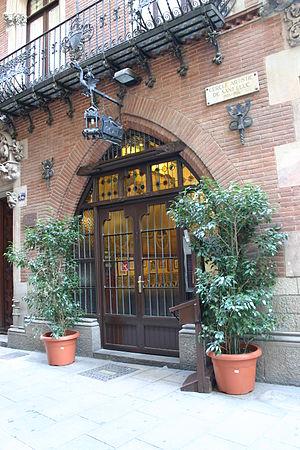
Els Quatre Gats est un cabaret célèbre de Barcelone en Espagne ouvert en 1897. Il doit notamment sa renommée à sa fréquentation par différents artistes majeurs catalans et espagnols, dont notamment Pablo Picasso, à la fin du XIXᵉ siècle et au début du XXᵉ siècle.
Julio González, né Julio Luis Jesús González Pellicer le 21 septembre 1876 à Barcelone en Espagne et mort le 27 mars 1942 à Arcueil en France, est un sculpteur et peintre espagnol associé aux mouvements cubiste et surréaliste, ainsi qu'à l'abstraction picturale.
Evarist Basiana i Arbiell est un dessinateur et peintre catalan, précurseur à Manresa des nouveaux styles de l'impressionnisme, du cubisme et du symbolisme.
Pablo Ruiz Picasso, né à Malaga le 25 octobre 1881 et mort le 8 avril 1973 à Mougins, est un peintre, dessinateur, sculpteur et graveur espagnol ayant passé l'essentiel de sa vie en France.